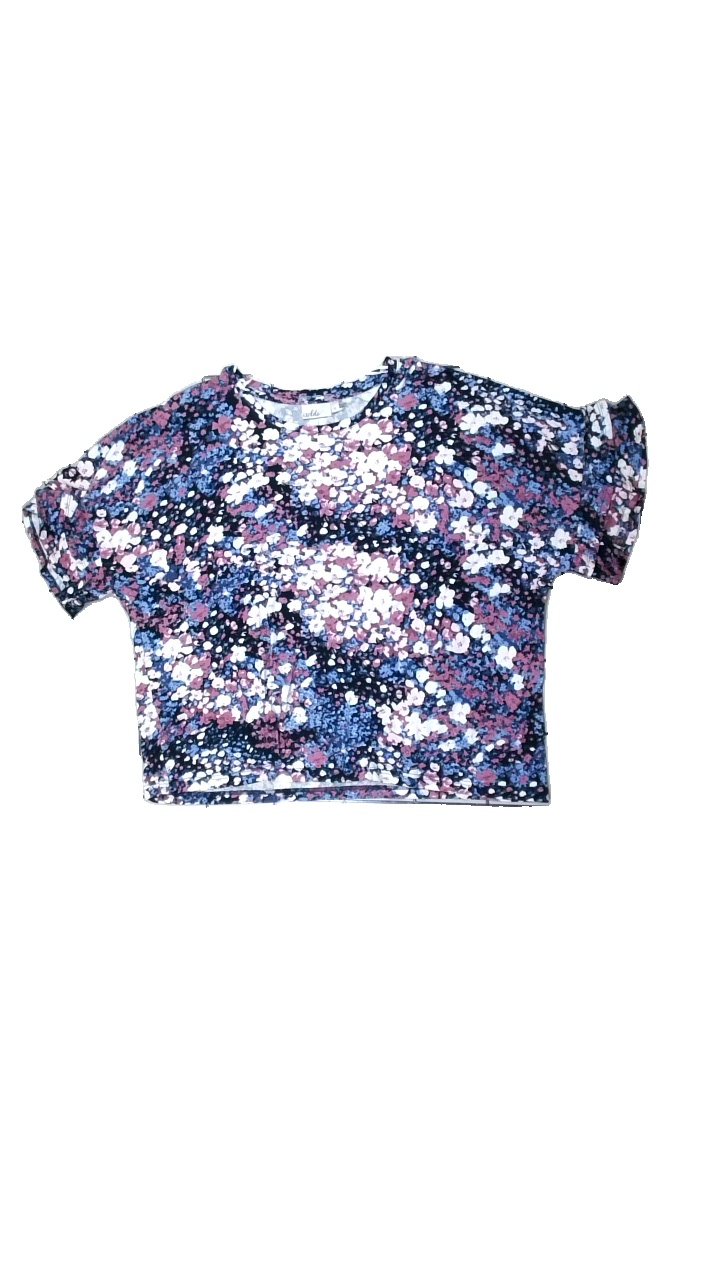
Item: Top (Ladies)
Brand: Isolde
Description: blommig topp med olika färger
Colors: White, Pink, Blue, Purple
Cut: C-collar
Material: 100% viskos
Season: Summer
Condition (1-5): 5
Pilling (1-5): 5
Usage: Reuse
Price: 50-100